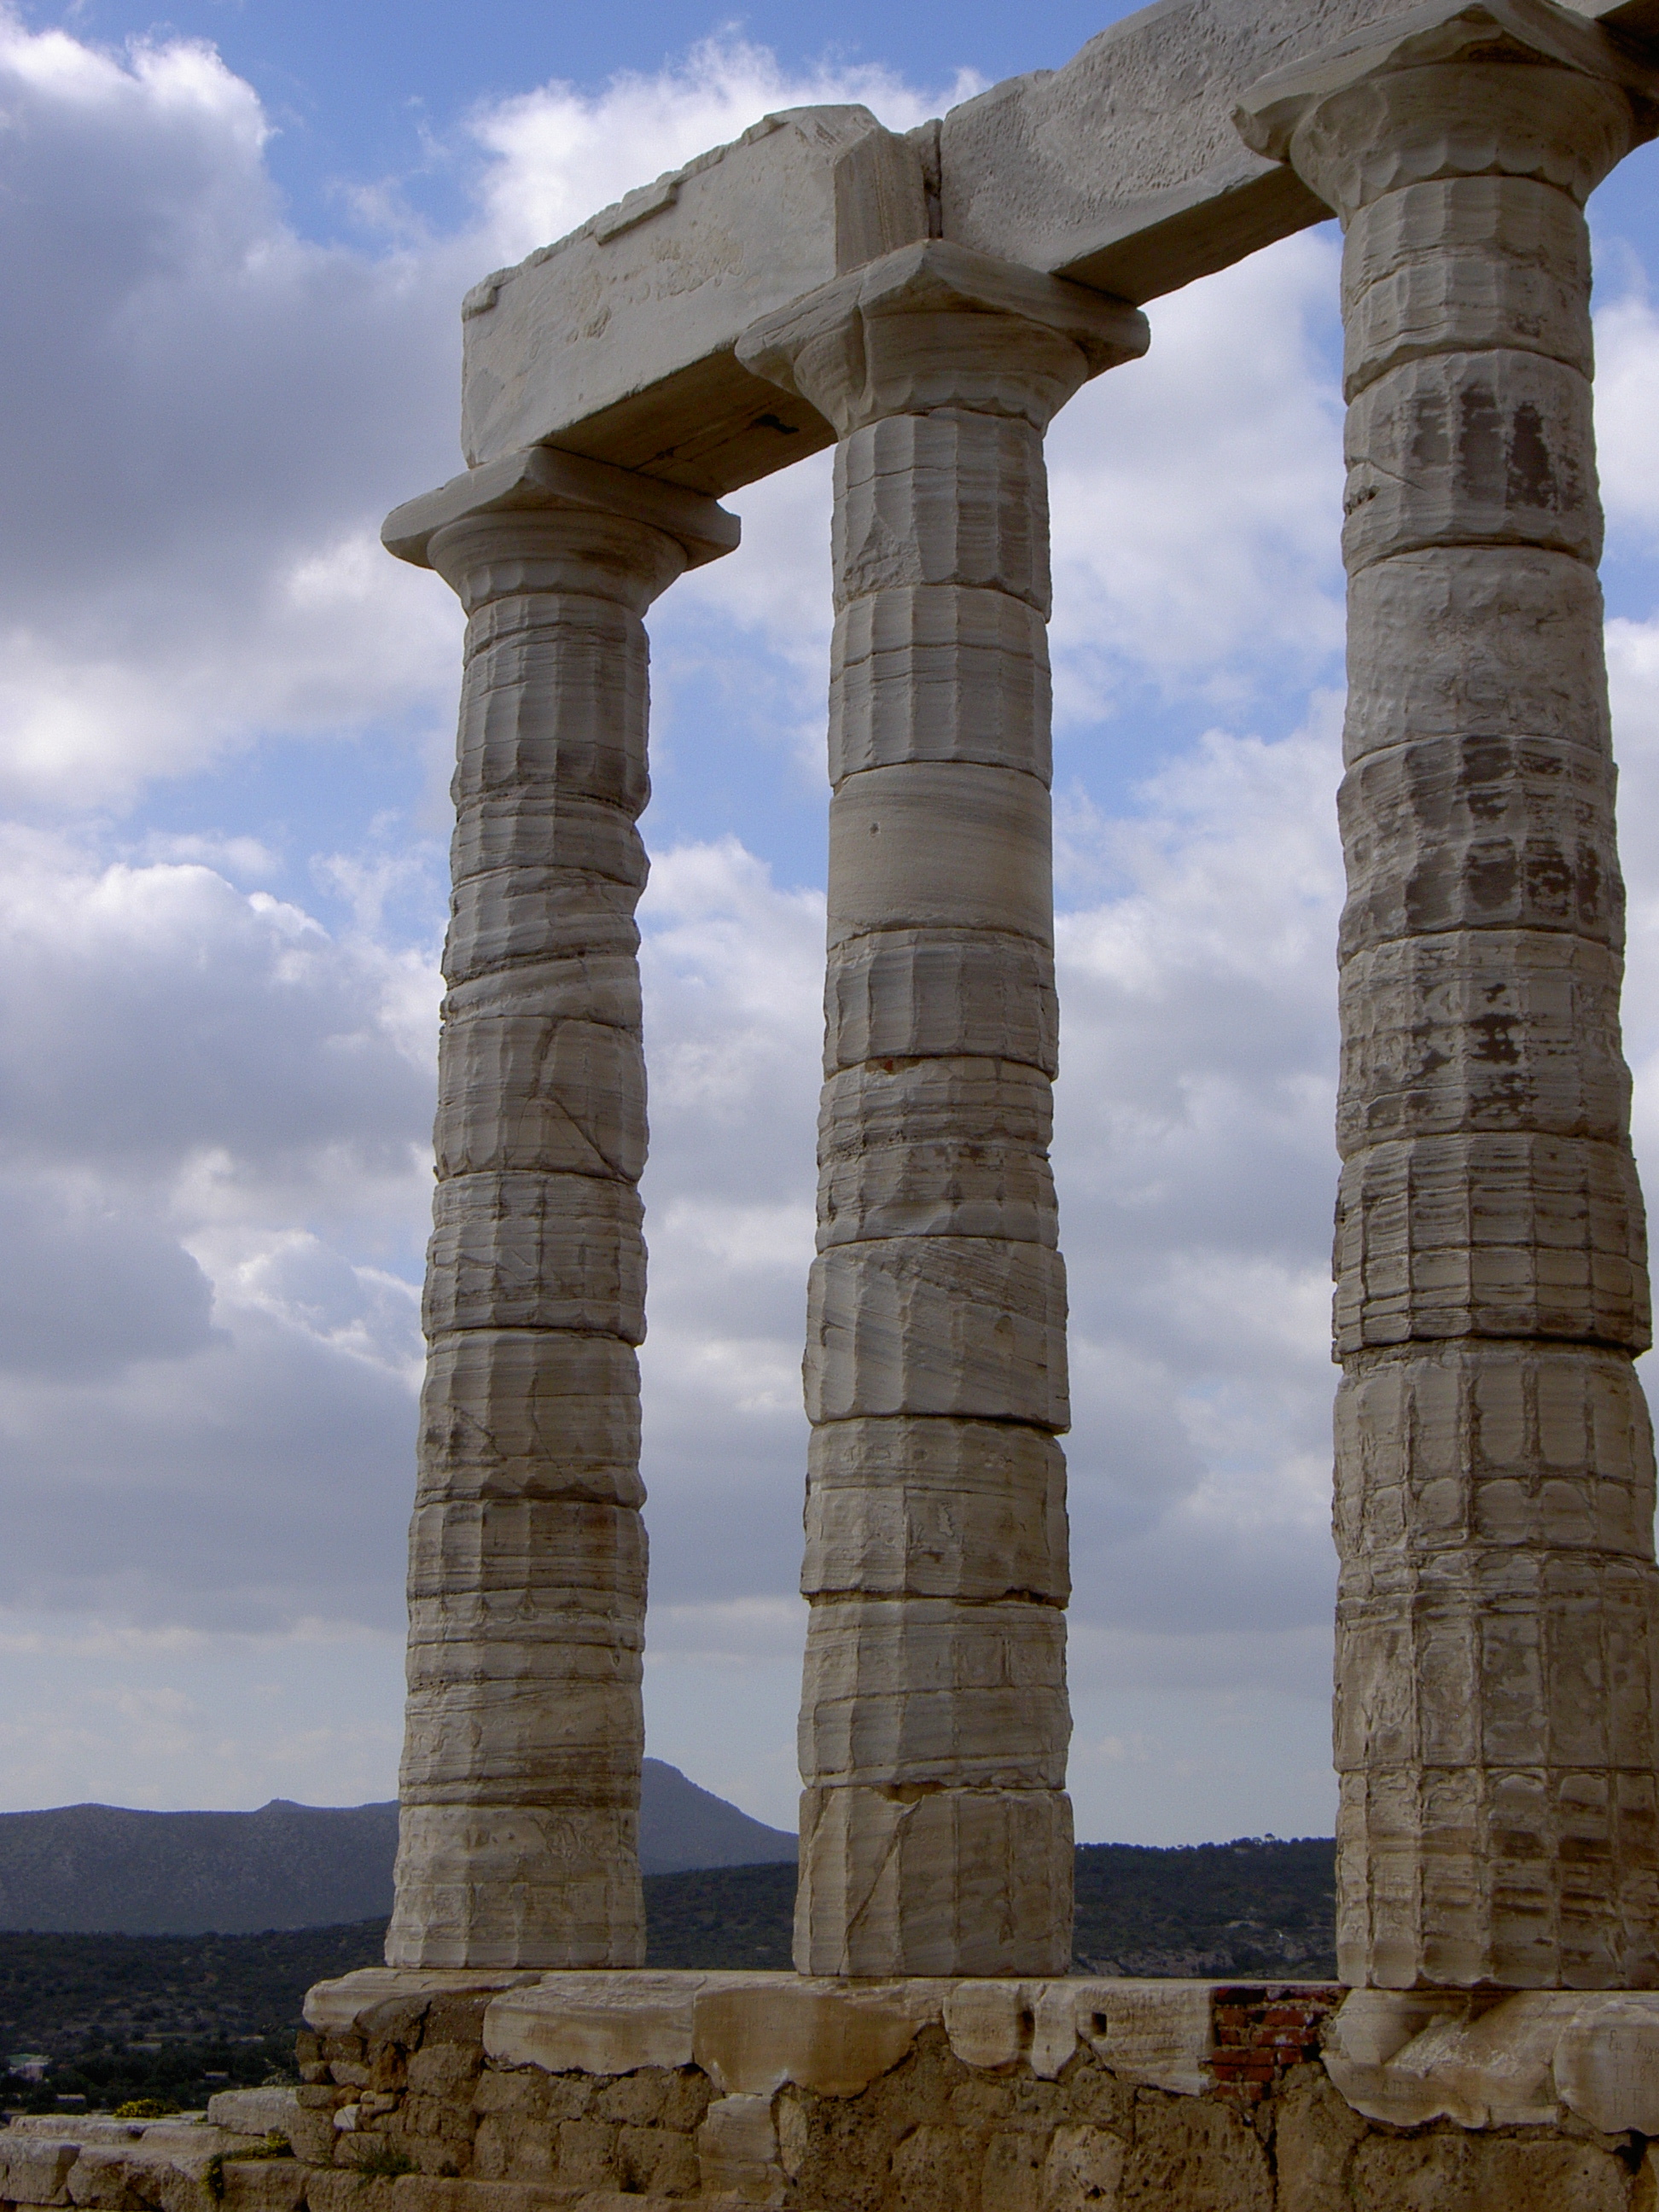
greece, temple of poseidon, column, ancient history, ancient roman architecture, ancient greek temple, ruins, roman temple, historic site, architecture, history, archaeological site, building, classical architecture, temple, rock, unesco world heritage site